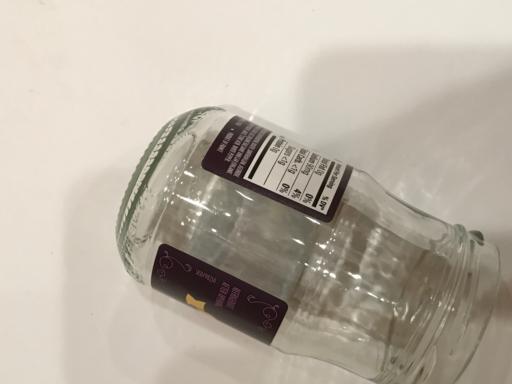
Label: glass